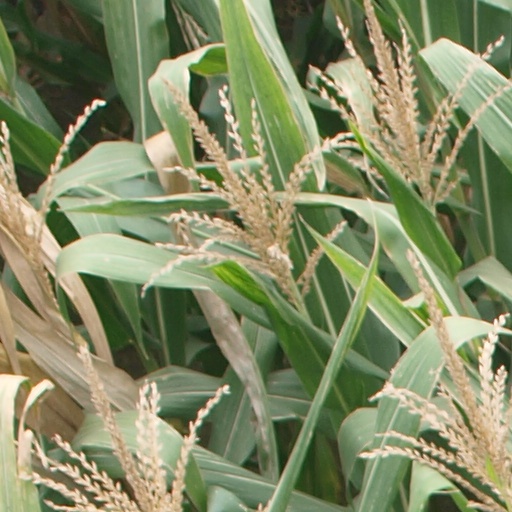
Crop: maize; corn